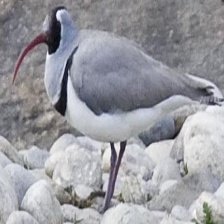
Species: IBISBILL
Scientific name: IBIDORHYNCHA STRUTHERSII